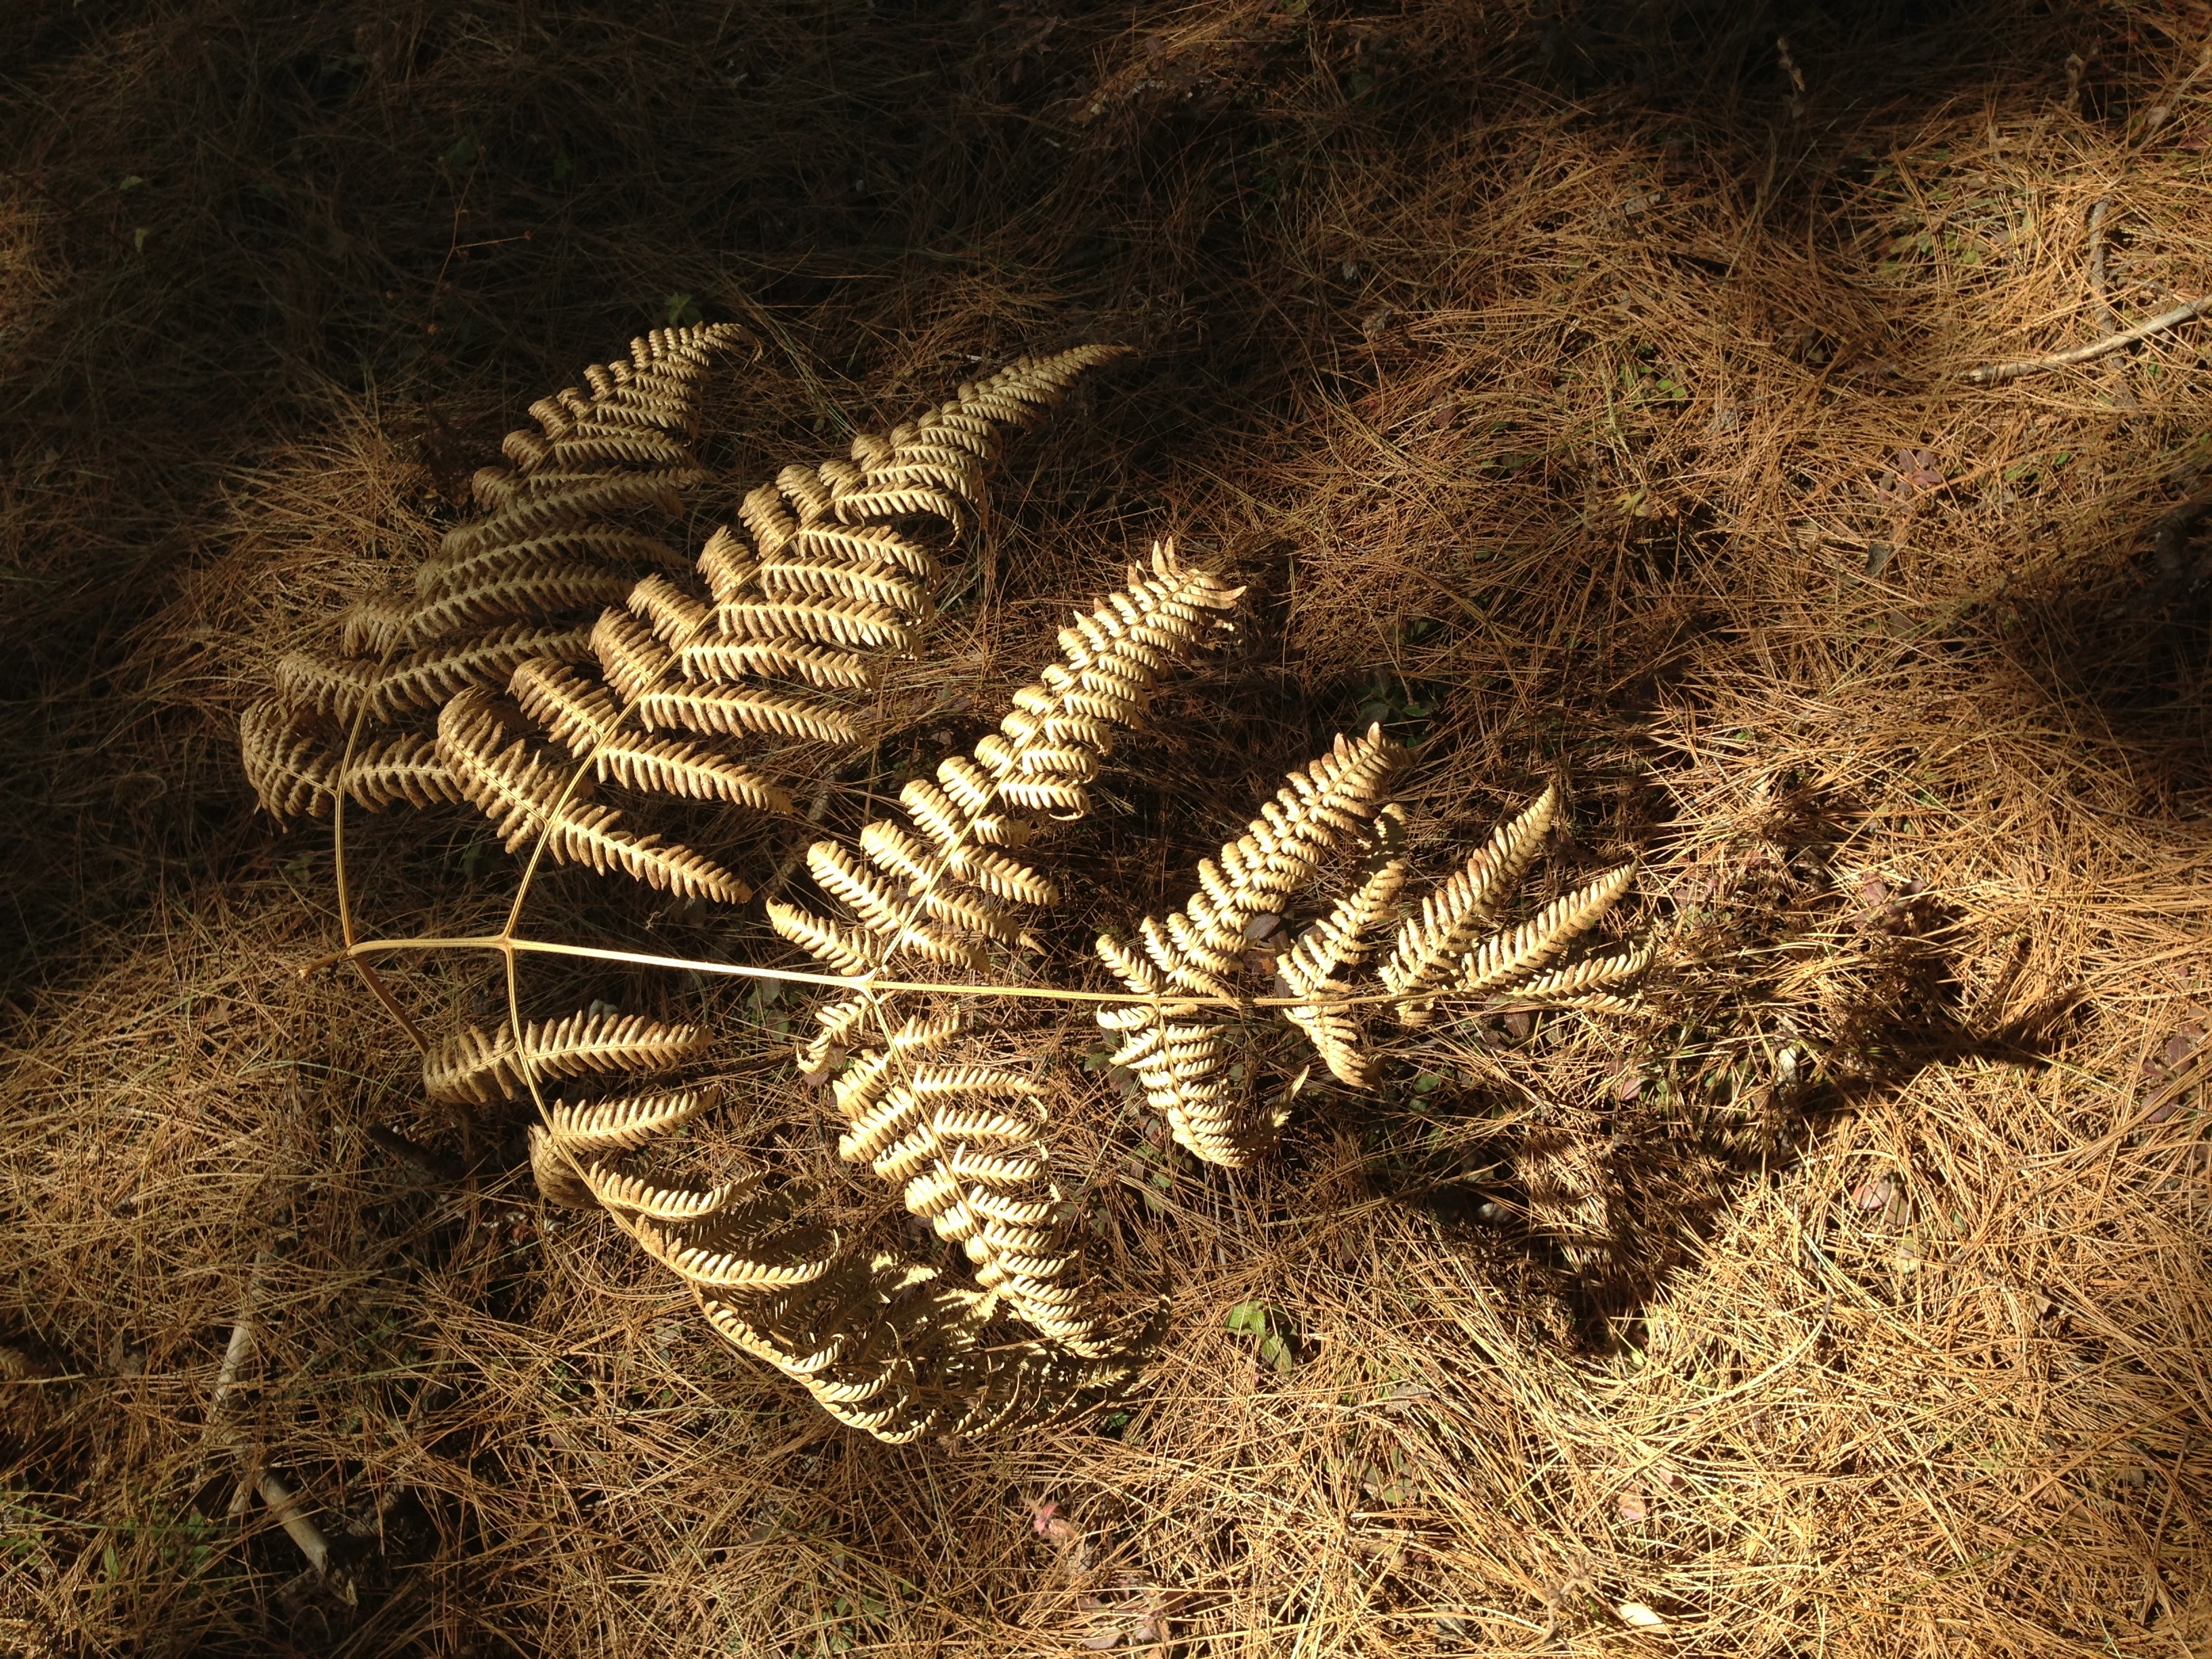
light, wildlife, fauna, fern, the leaves, grass family